URENIO

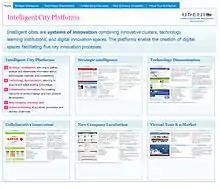
intelligent city platforms

Academic activities of URENIO focus on undergraduate and post-graduate teaching on urban development, learning regions, and digital cities. Recent post-graduate activities include: